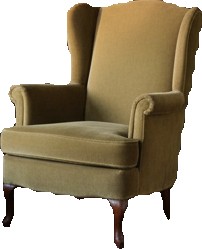
Surface category: chair